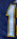
Number: 1